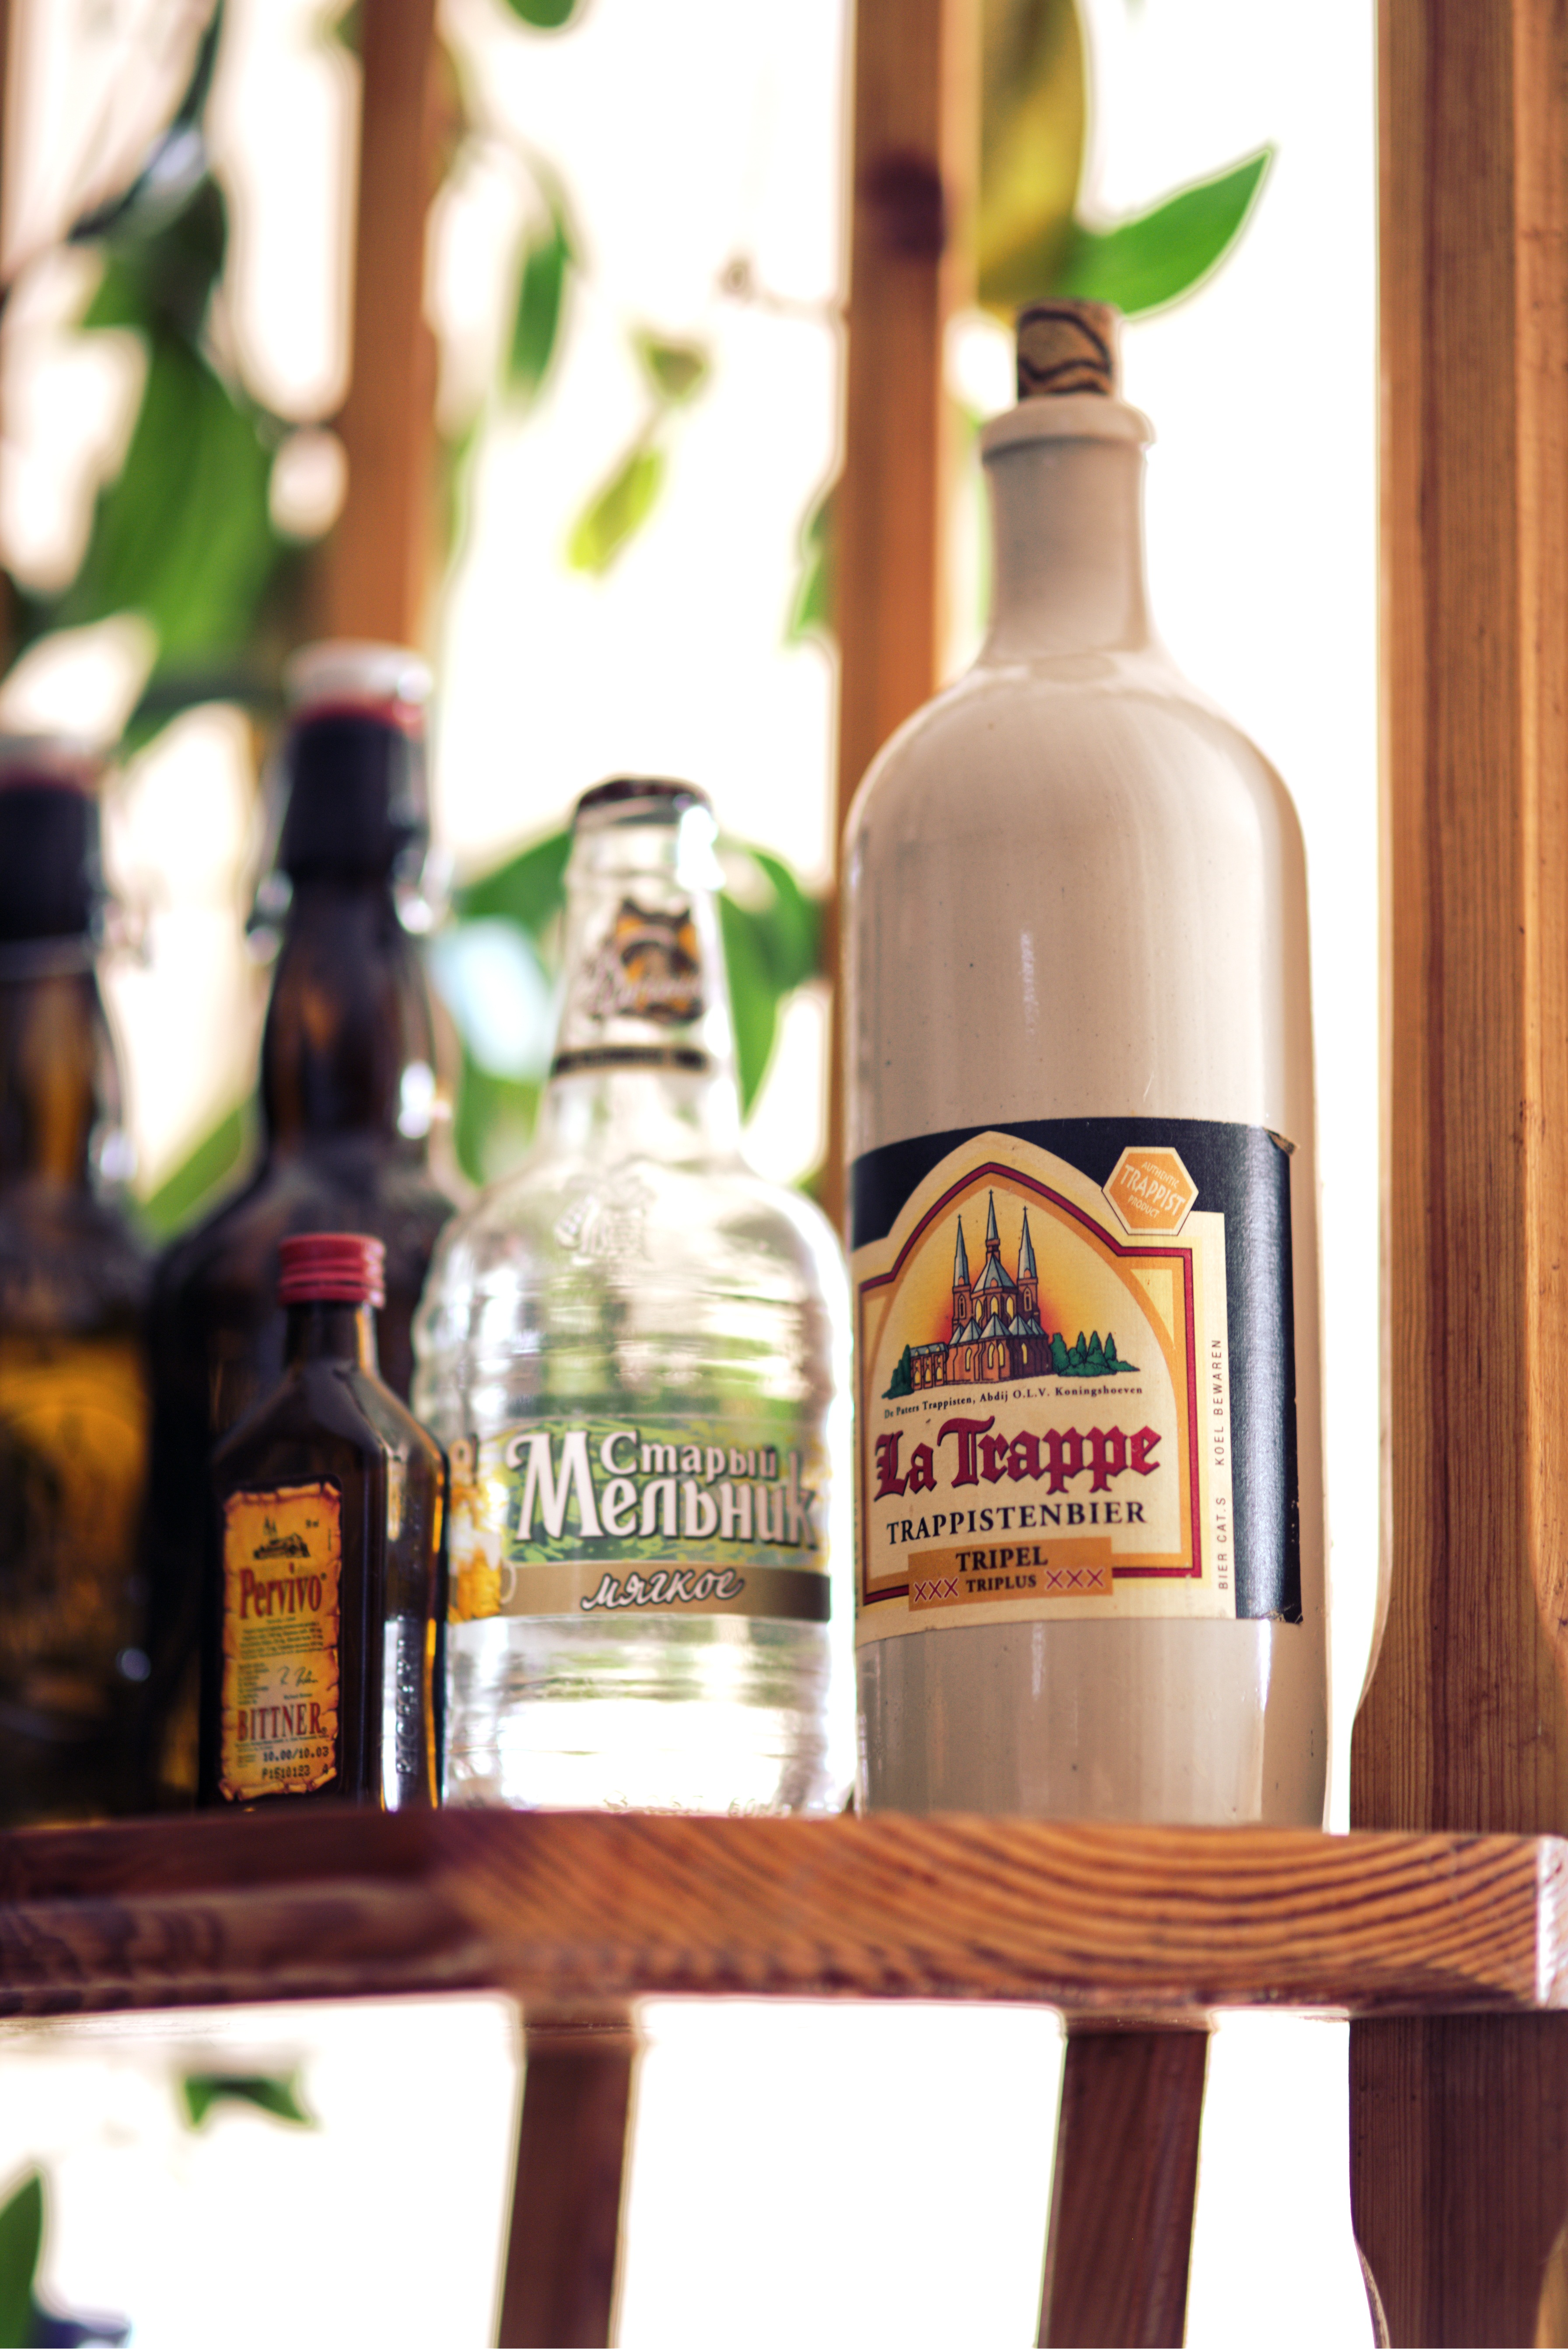
wine, vintage, drink, bottle, beer, wine bottle, french, whisky, russian, liqueur, alcoholic beverage, man made object, distilled beverage